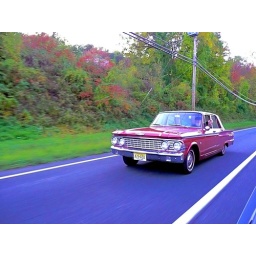
Taken from the window while passing this 1962 Ford Fairlane 500 on a highway in northwestern New Jersey.